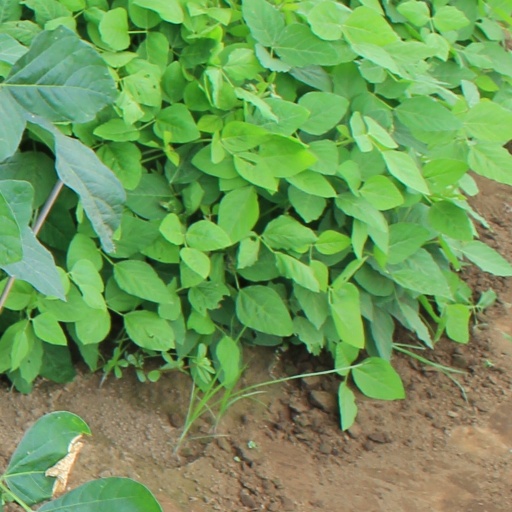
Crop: soybean